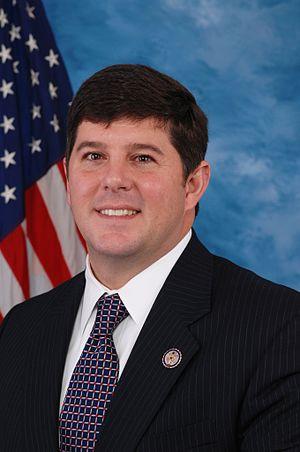
L'État du Mississippi dispose de quatre représentants à la Chambre des représentants des États-Unis.
Steven McCarty Palazzo, né le 21 février 1970 à Gulfport, est un homme politique américain, élu républicain du Mississippi à la Chambre des représentants des États-Unis depuis 2011.